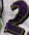
Number: 2